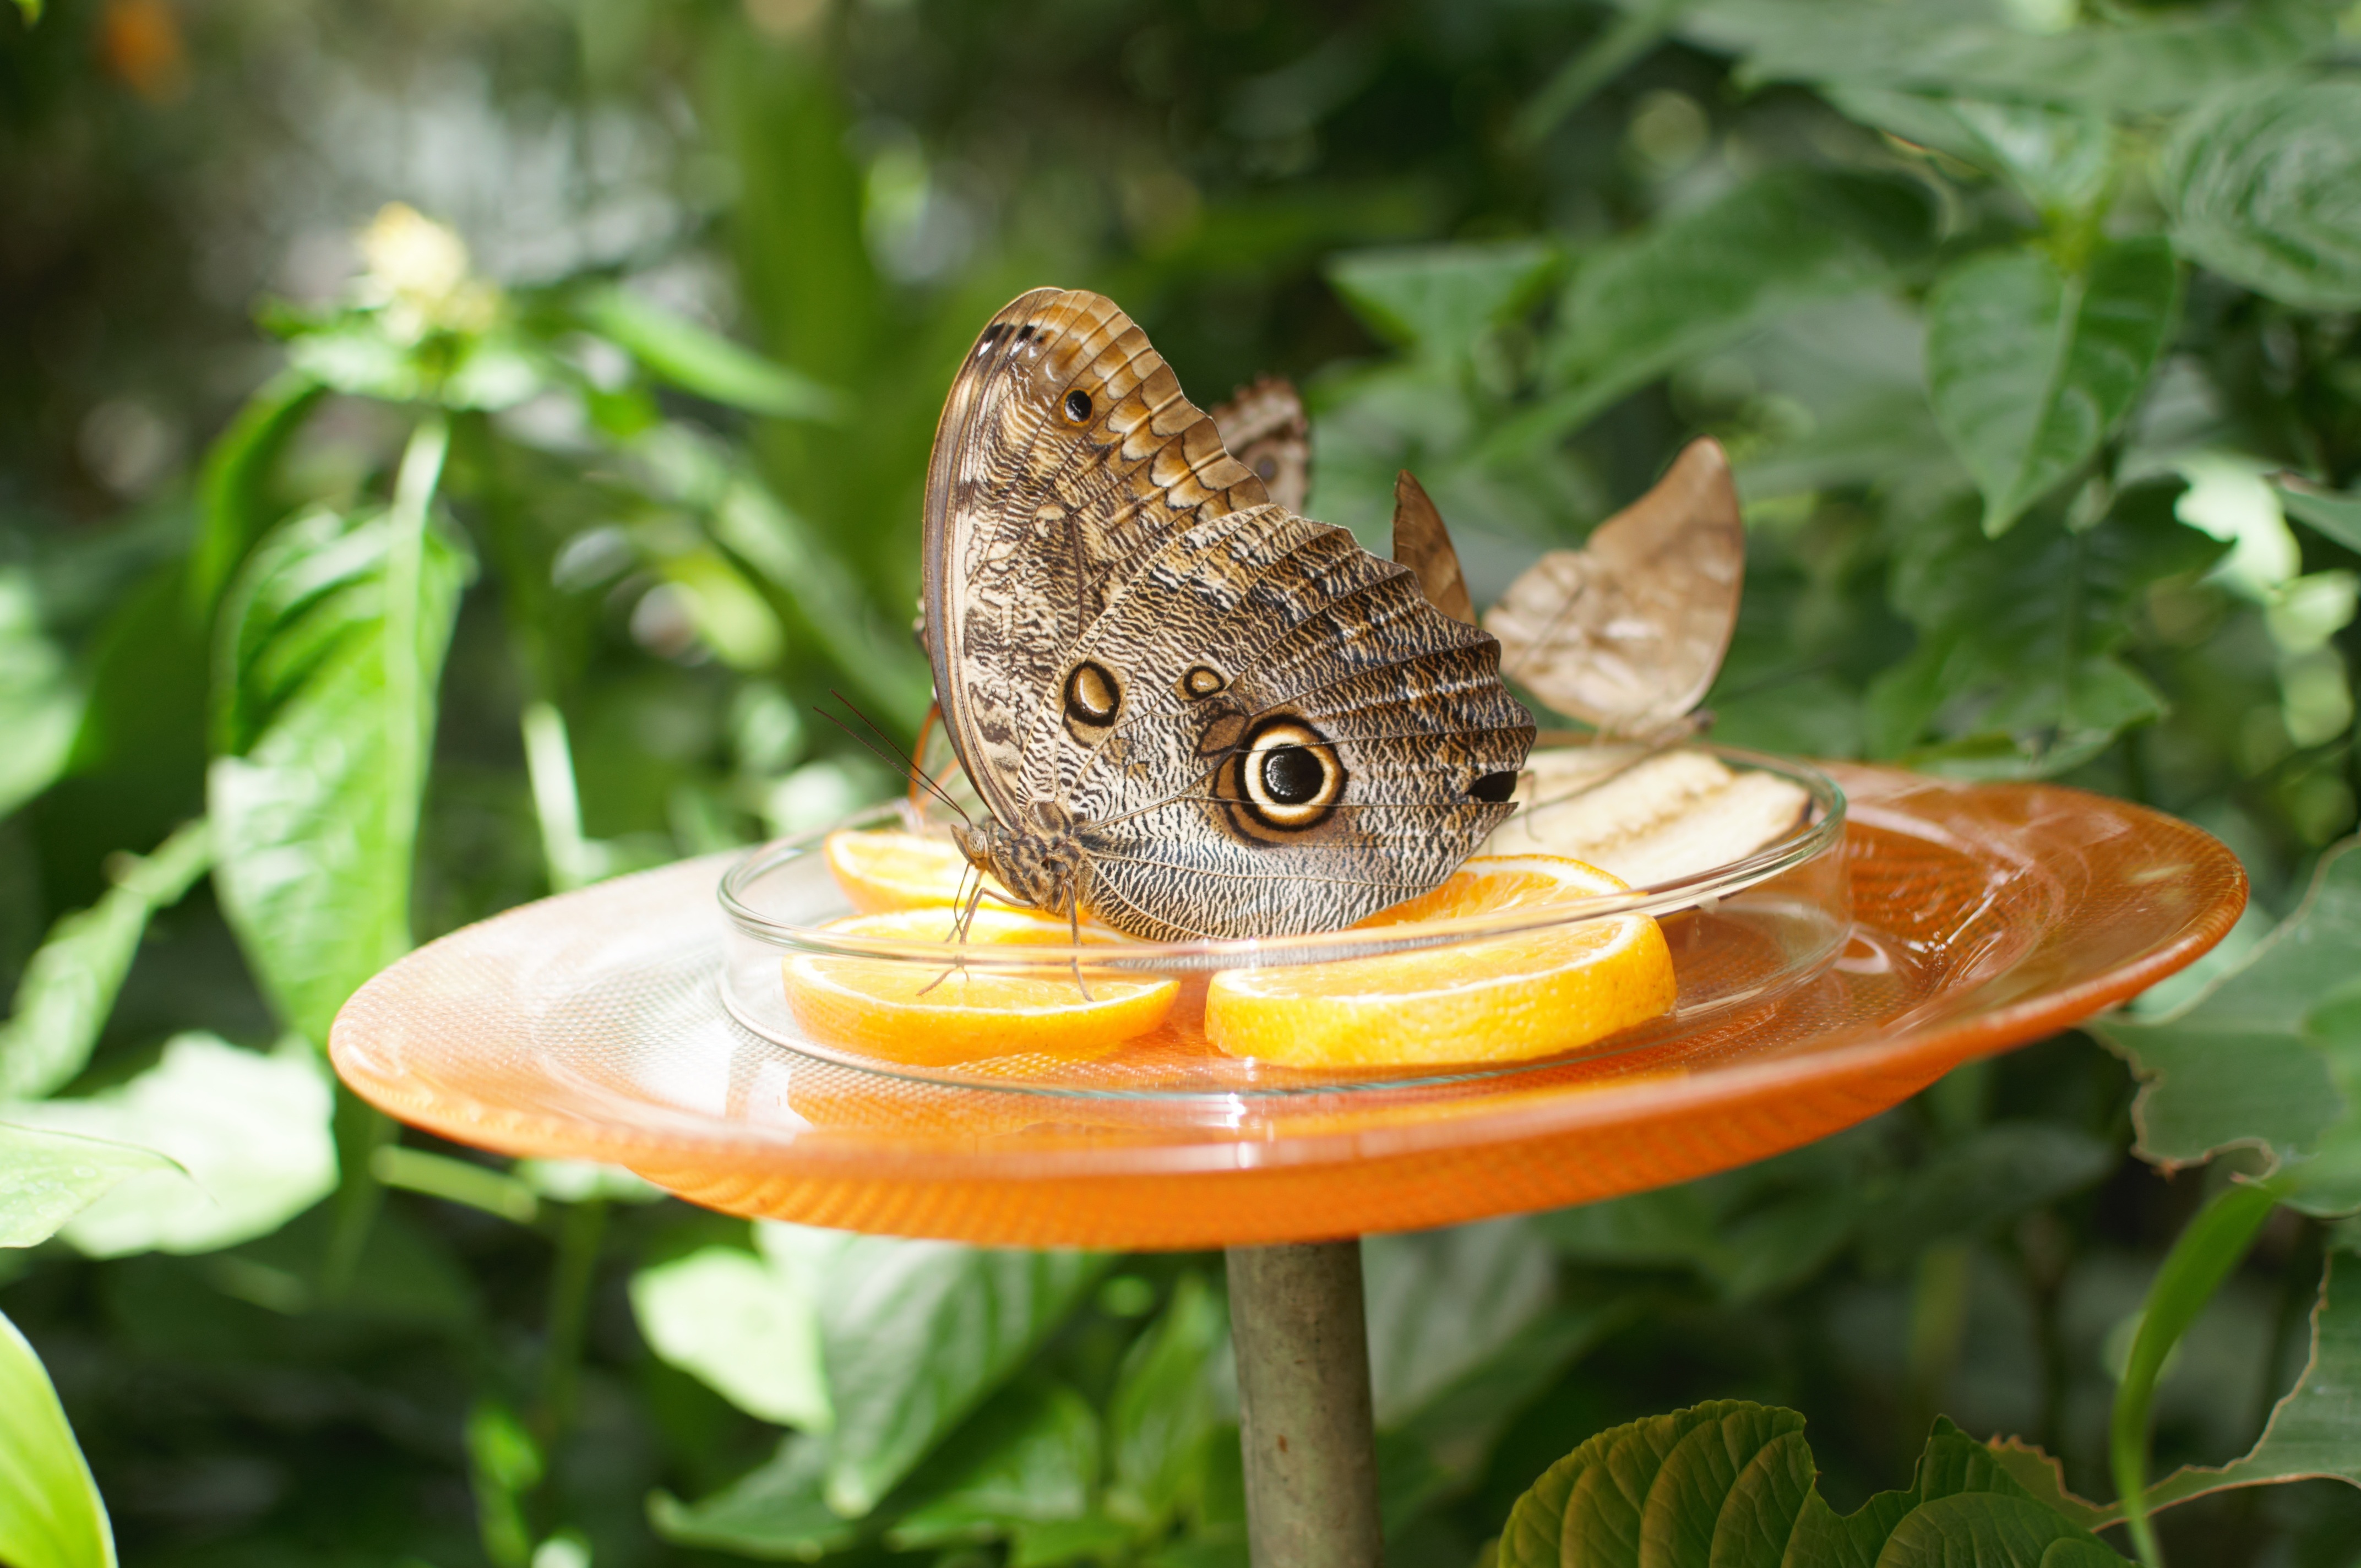
nature, wing, leaf, flower, animal, summer, wildlife, insect, butterfly, garden, close, fauna, invertebrate, botanical garden, macro photography, pollinator, moths and butterflies